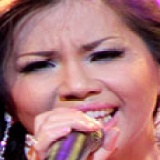
ca sĩ Minh Tuyết